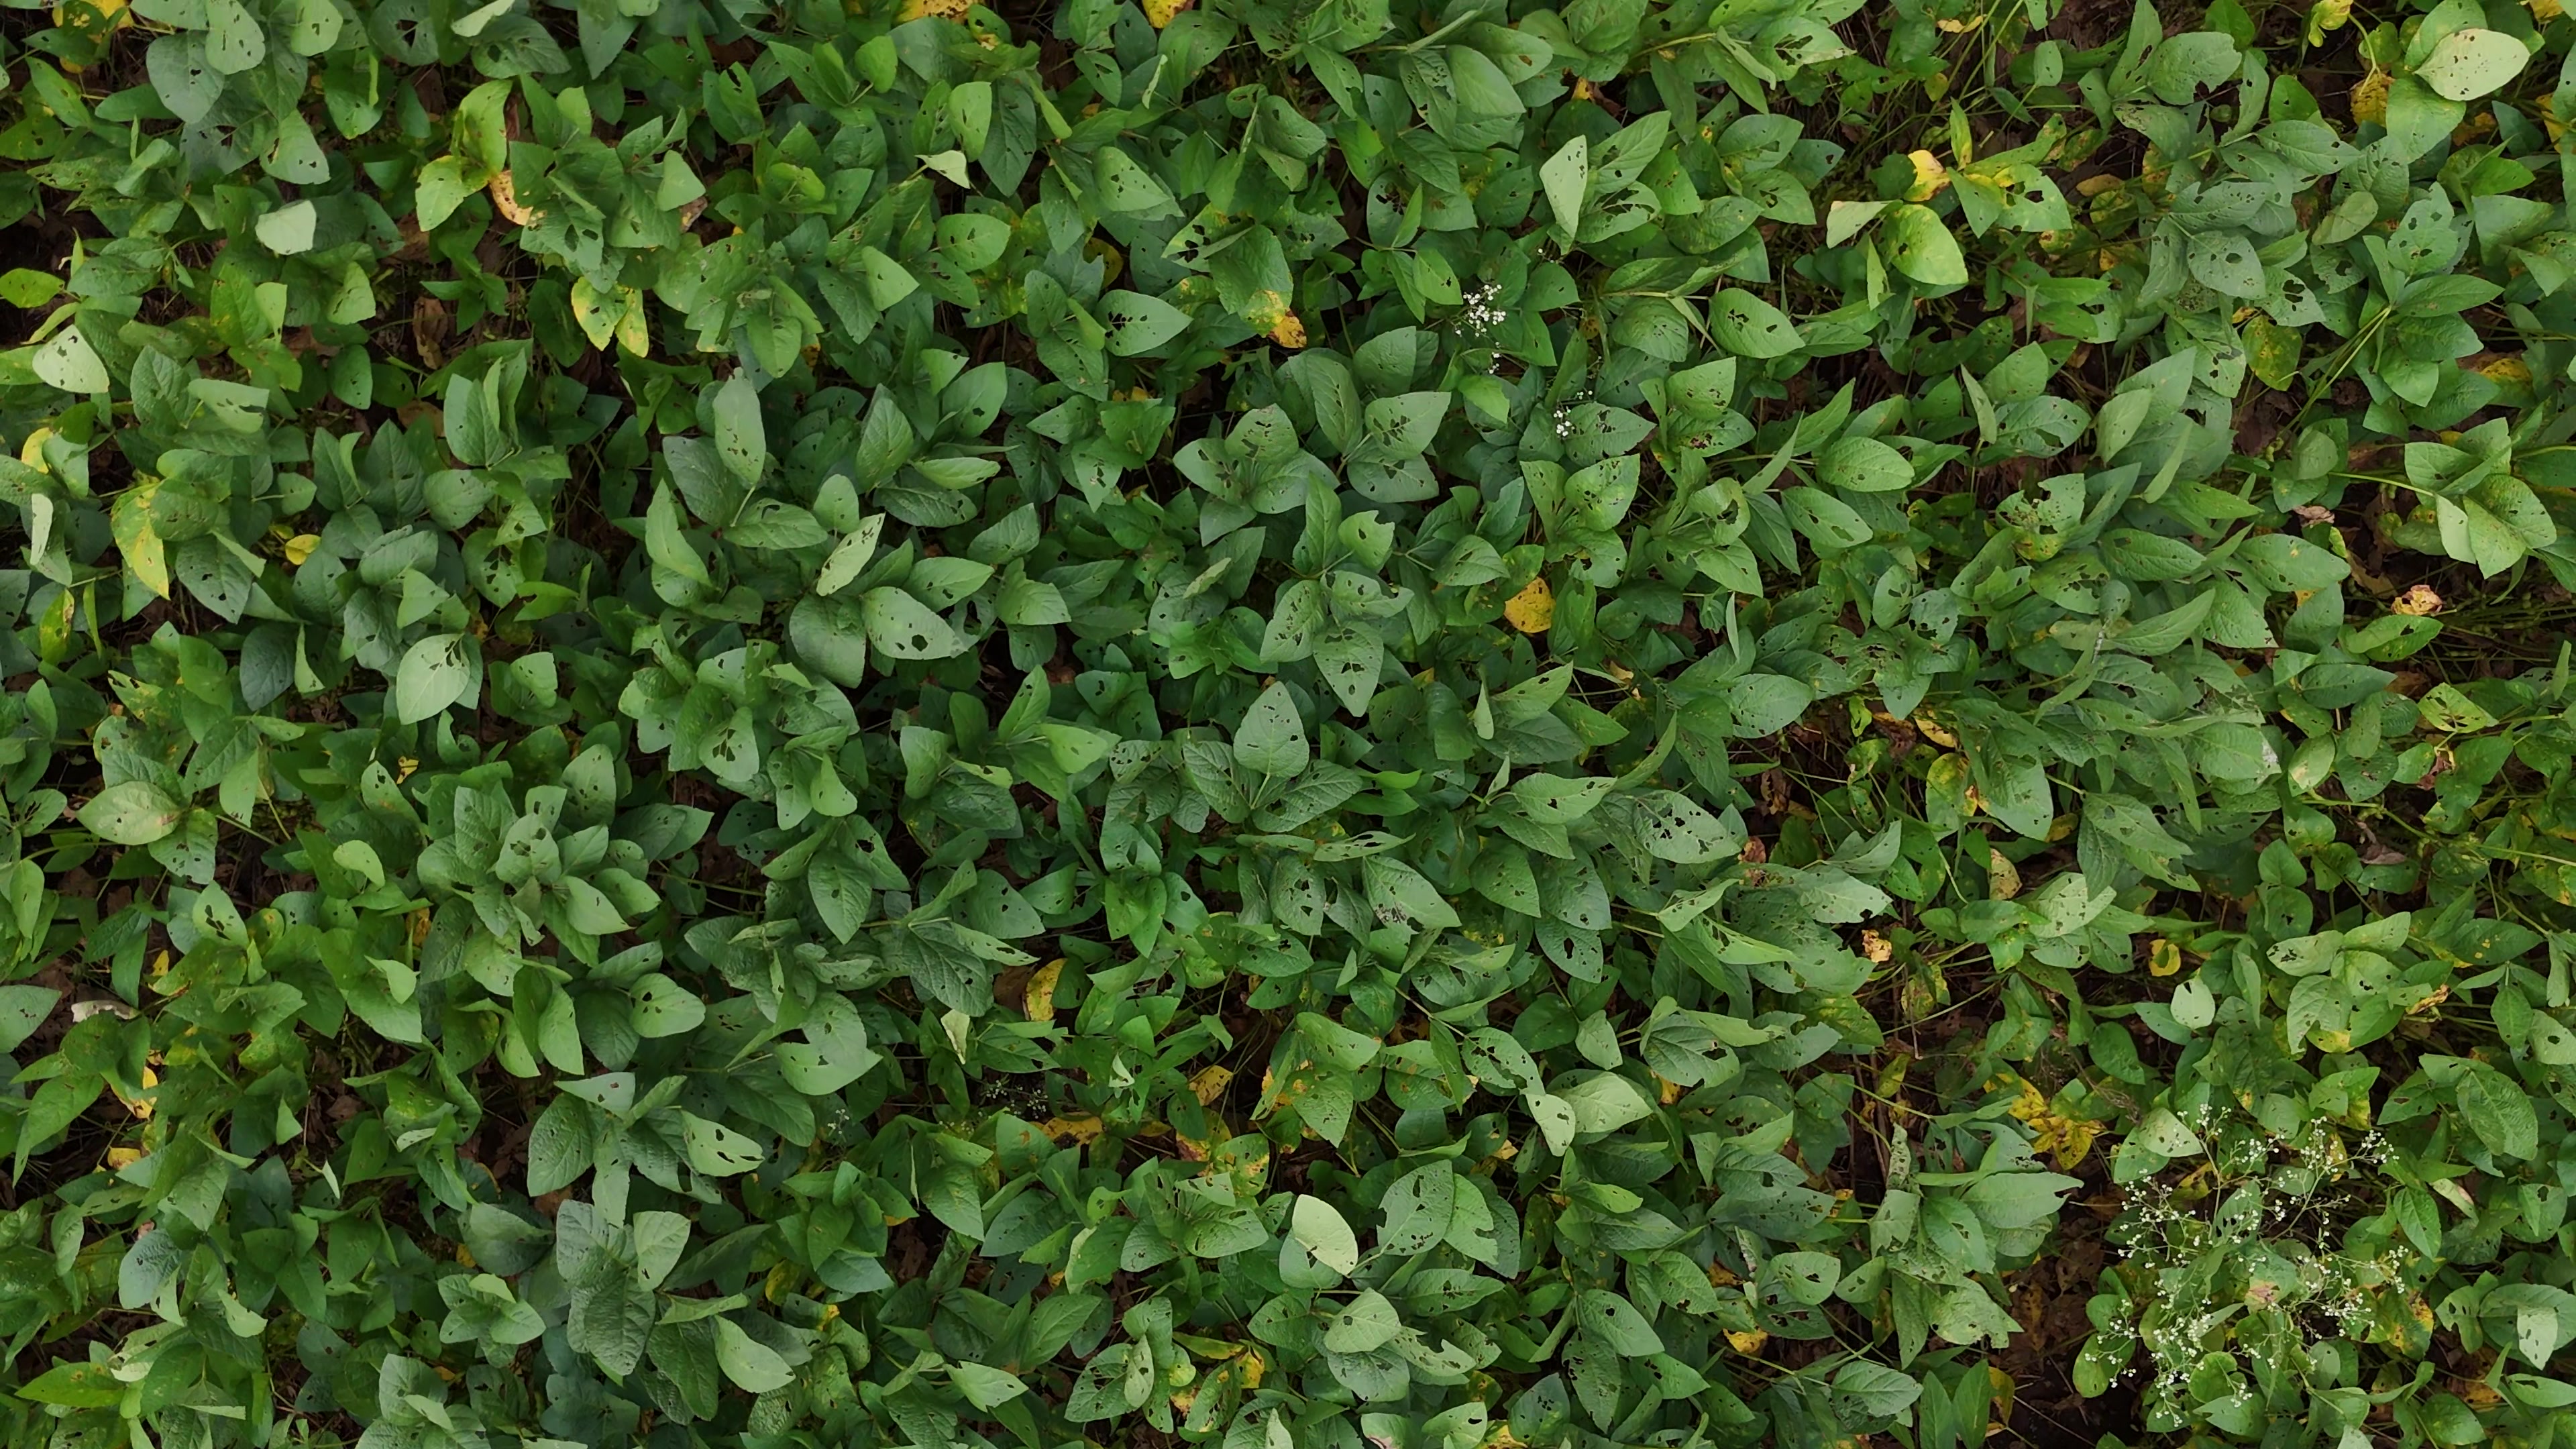
Label: Rust